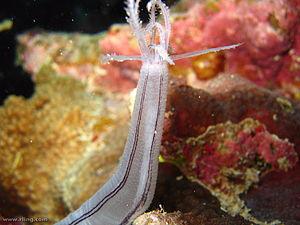
Synaptula est un genre de concombre de mer de la famille des Synaptidae.
Ianthella basta est une espèce d'éponge de la famille des Ianthellidés.
L’holothurie-serpent miniature est une espèce de concombre de mer de la famille des Synaptidae.